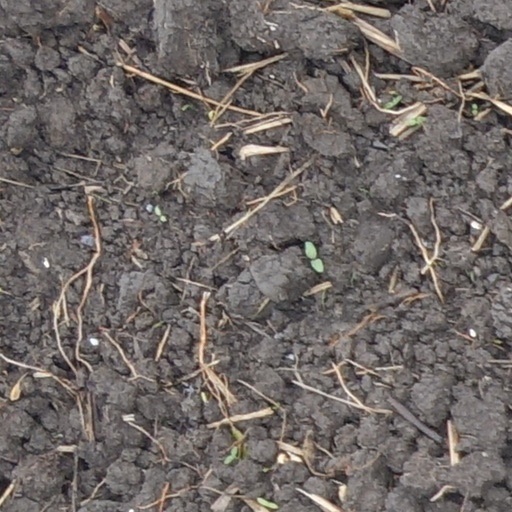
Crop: wheat